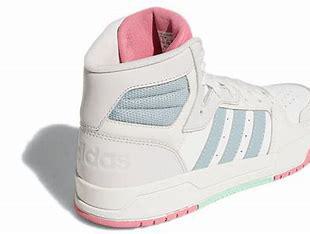
Brand: adidas
Model: NEO Entrap Skate